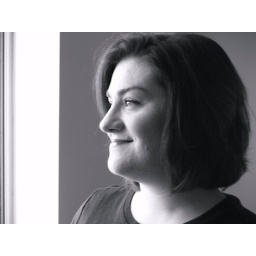
The girl by the window